Fatai Ayinla Aileru

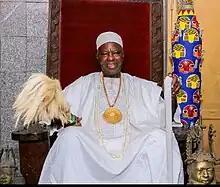
OBA FATAI AYINLA AILERU OLUMUSHIN OF MUSHINLAND

Oba Fatai Ayinla Aileru was born on March 11, 1938 and serves as the traditional ruler of Mushinland, as well as the Chairman of the Council of Obas and Chiefs in Mushin Local Government Area. Holding the title of a First-Class Oba, he is also a Permanent Member of the Lagos State Council of Obas in Nigeria. The Lagos State Council of Obas and Chiefs plays an essential role in governance, offering guidance to the government, mobilizing community support for policies, and serving as a link between the authorities and local communities.